2021 PDP–Laban dispute

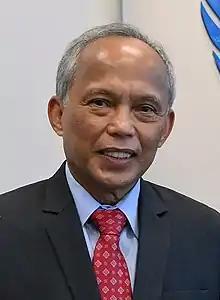
Secretary of Energy Alfonso Cusi also intervened by criticizing Pacquiao for his actions against Duterte and his government.

On March 12, 2021, Senator Manny Pacquiao warned PDP–Laban party members to stop moves that are "unauthorized" by the party, following the partylist's officers and members signing a resolution encouraging Duterte to run for vice president. On March 31, 2021, Pacquiao told Energy Secretary Alfonso Cusi not to "divide" and "poison" the minds of the party members amidst talks of the party's lineup for the 2022 elections. The former added that he would not retract his statement that Cusi is prioritising politics over the COVID-19 pandemic.